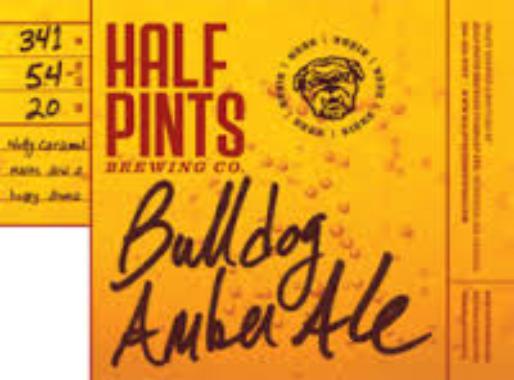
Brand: Half Pints
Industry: Food